Gowrie, Australian Capital Territory

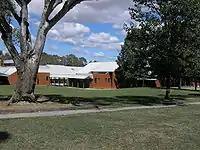
Gowrie Primary School, showing the Lambrigg, Cuppacumbalong and Lanyon buildings

Gowrie Primary School, located on Jeffries Street, opened in 1983. The school's design has a rural theme, and each of the buildings are named after properties in the Tuggeranong Valley. The Catholic Holy Family Parish Primary School and the Holy Family Church, both part of the South Tuggeranong Corpus Christi Parish, are located on Bugden Avenue. Tuggeranong Presbyterian Church meets at Gowrie Primary School in Jeffries Street.